Ada Vachell

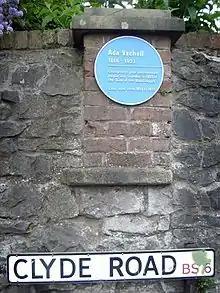
Vachell's blue plaque

Vachell appears to have had a disorderly education and she discovered her life's work when she visited Grace Kimmins who was working in East London and later in Sussex. Kimmins had taken her motto from Juliana Horatia Ewing's 1885 novel "The Story of a Short Life". She started the Guild of the Poor Brave Things to help children with disabilities in London. Vachell (like Kimmins) took her motto ‘Laetus sorte mea’ (‘Happy in my lot’) from Ewing's book.